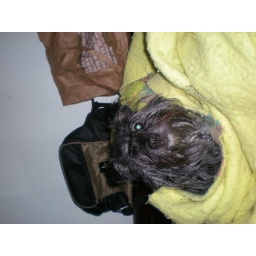
My dog dizzy on my bed in my room